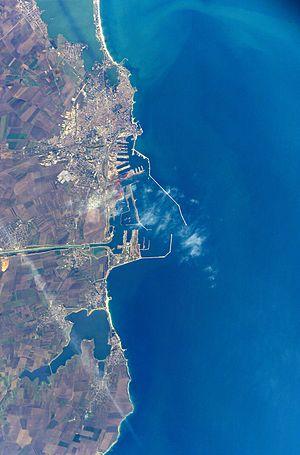
Constanța, parfois écrit Constanza, en grec Κωνστάντζα / Konstantsa, en turc : Köstence, en bulgare Кюстѐнджа, est une ville portuaire de l'est de la Roumanie située sur les rives occidentales de la mer Noire : elle est le chef-lieu du județ de Constanța en Dobrogée.